Gele (head tie)

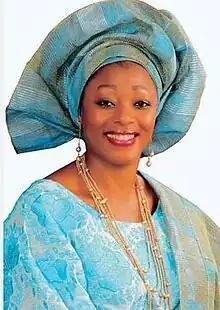
Yoruba Nigerian politician Funmilayo Olayinka wearing Gele

It is a tied or wrapped around and styled piece of clothing around Yoruba women’s heads, which are used for fashion and special occasions. It has also been acculturated by some other Nigerian and African ethnicities through popular culture. Geles may also nowadays be designed in ready-to-wear styles called Auto-Gele, invented by Funmi Olurinola, which are purchased to avoid the need to tie the gele every time it is worn.